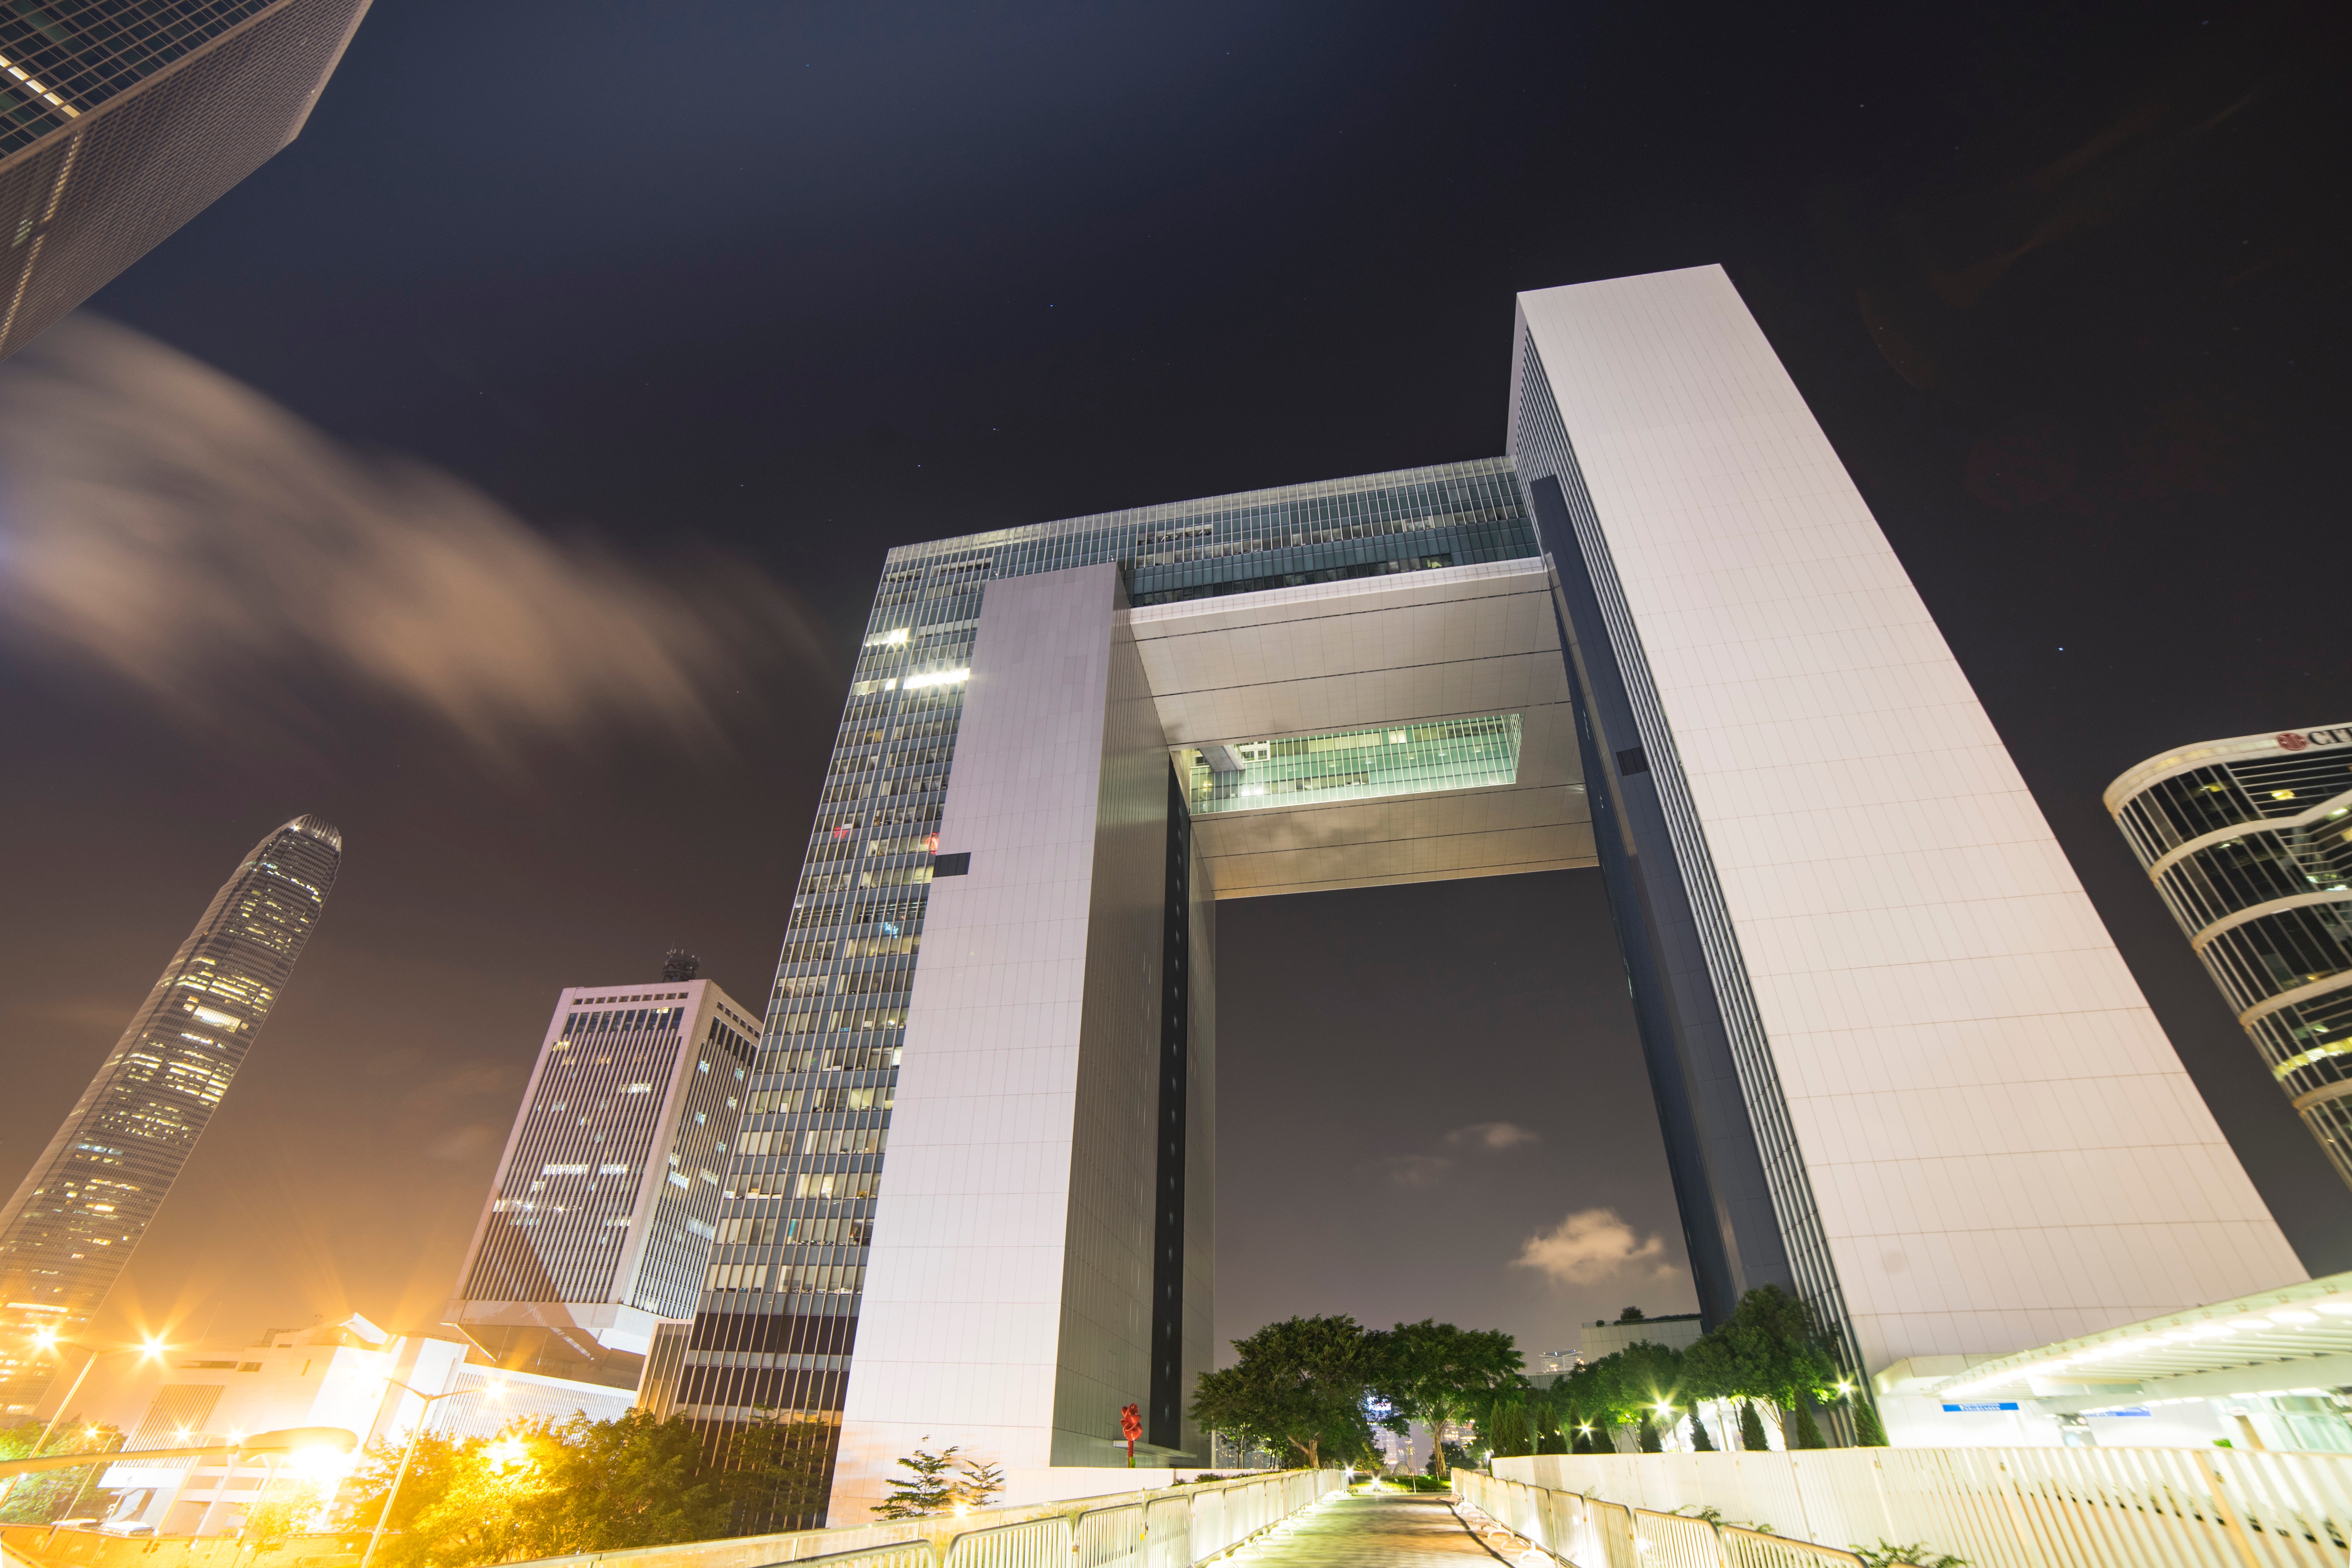
metropolitan area, architecture, landmark, night, sky, light, metropolis, city, building, urban area, lighting, tower block, mixed use, tower, skyscraper, corporate headquarters, facade, downtown, hotel, headquarters, urban design, tourist attraction, commercial building